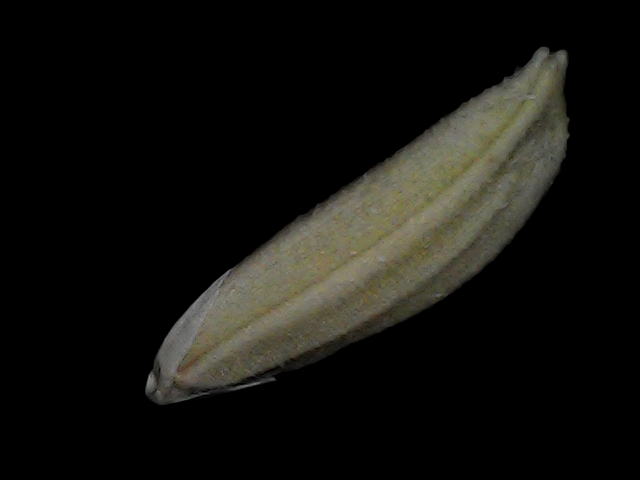
Rice variety: Bd87